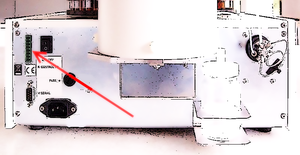
Un passeur d'échantillons est un appareil couplé à un instrument d'analyse et qui lui fournit périodiquement des échantillons pour analyse.